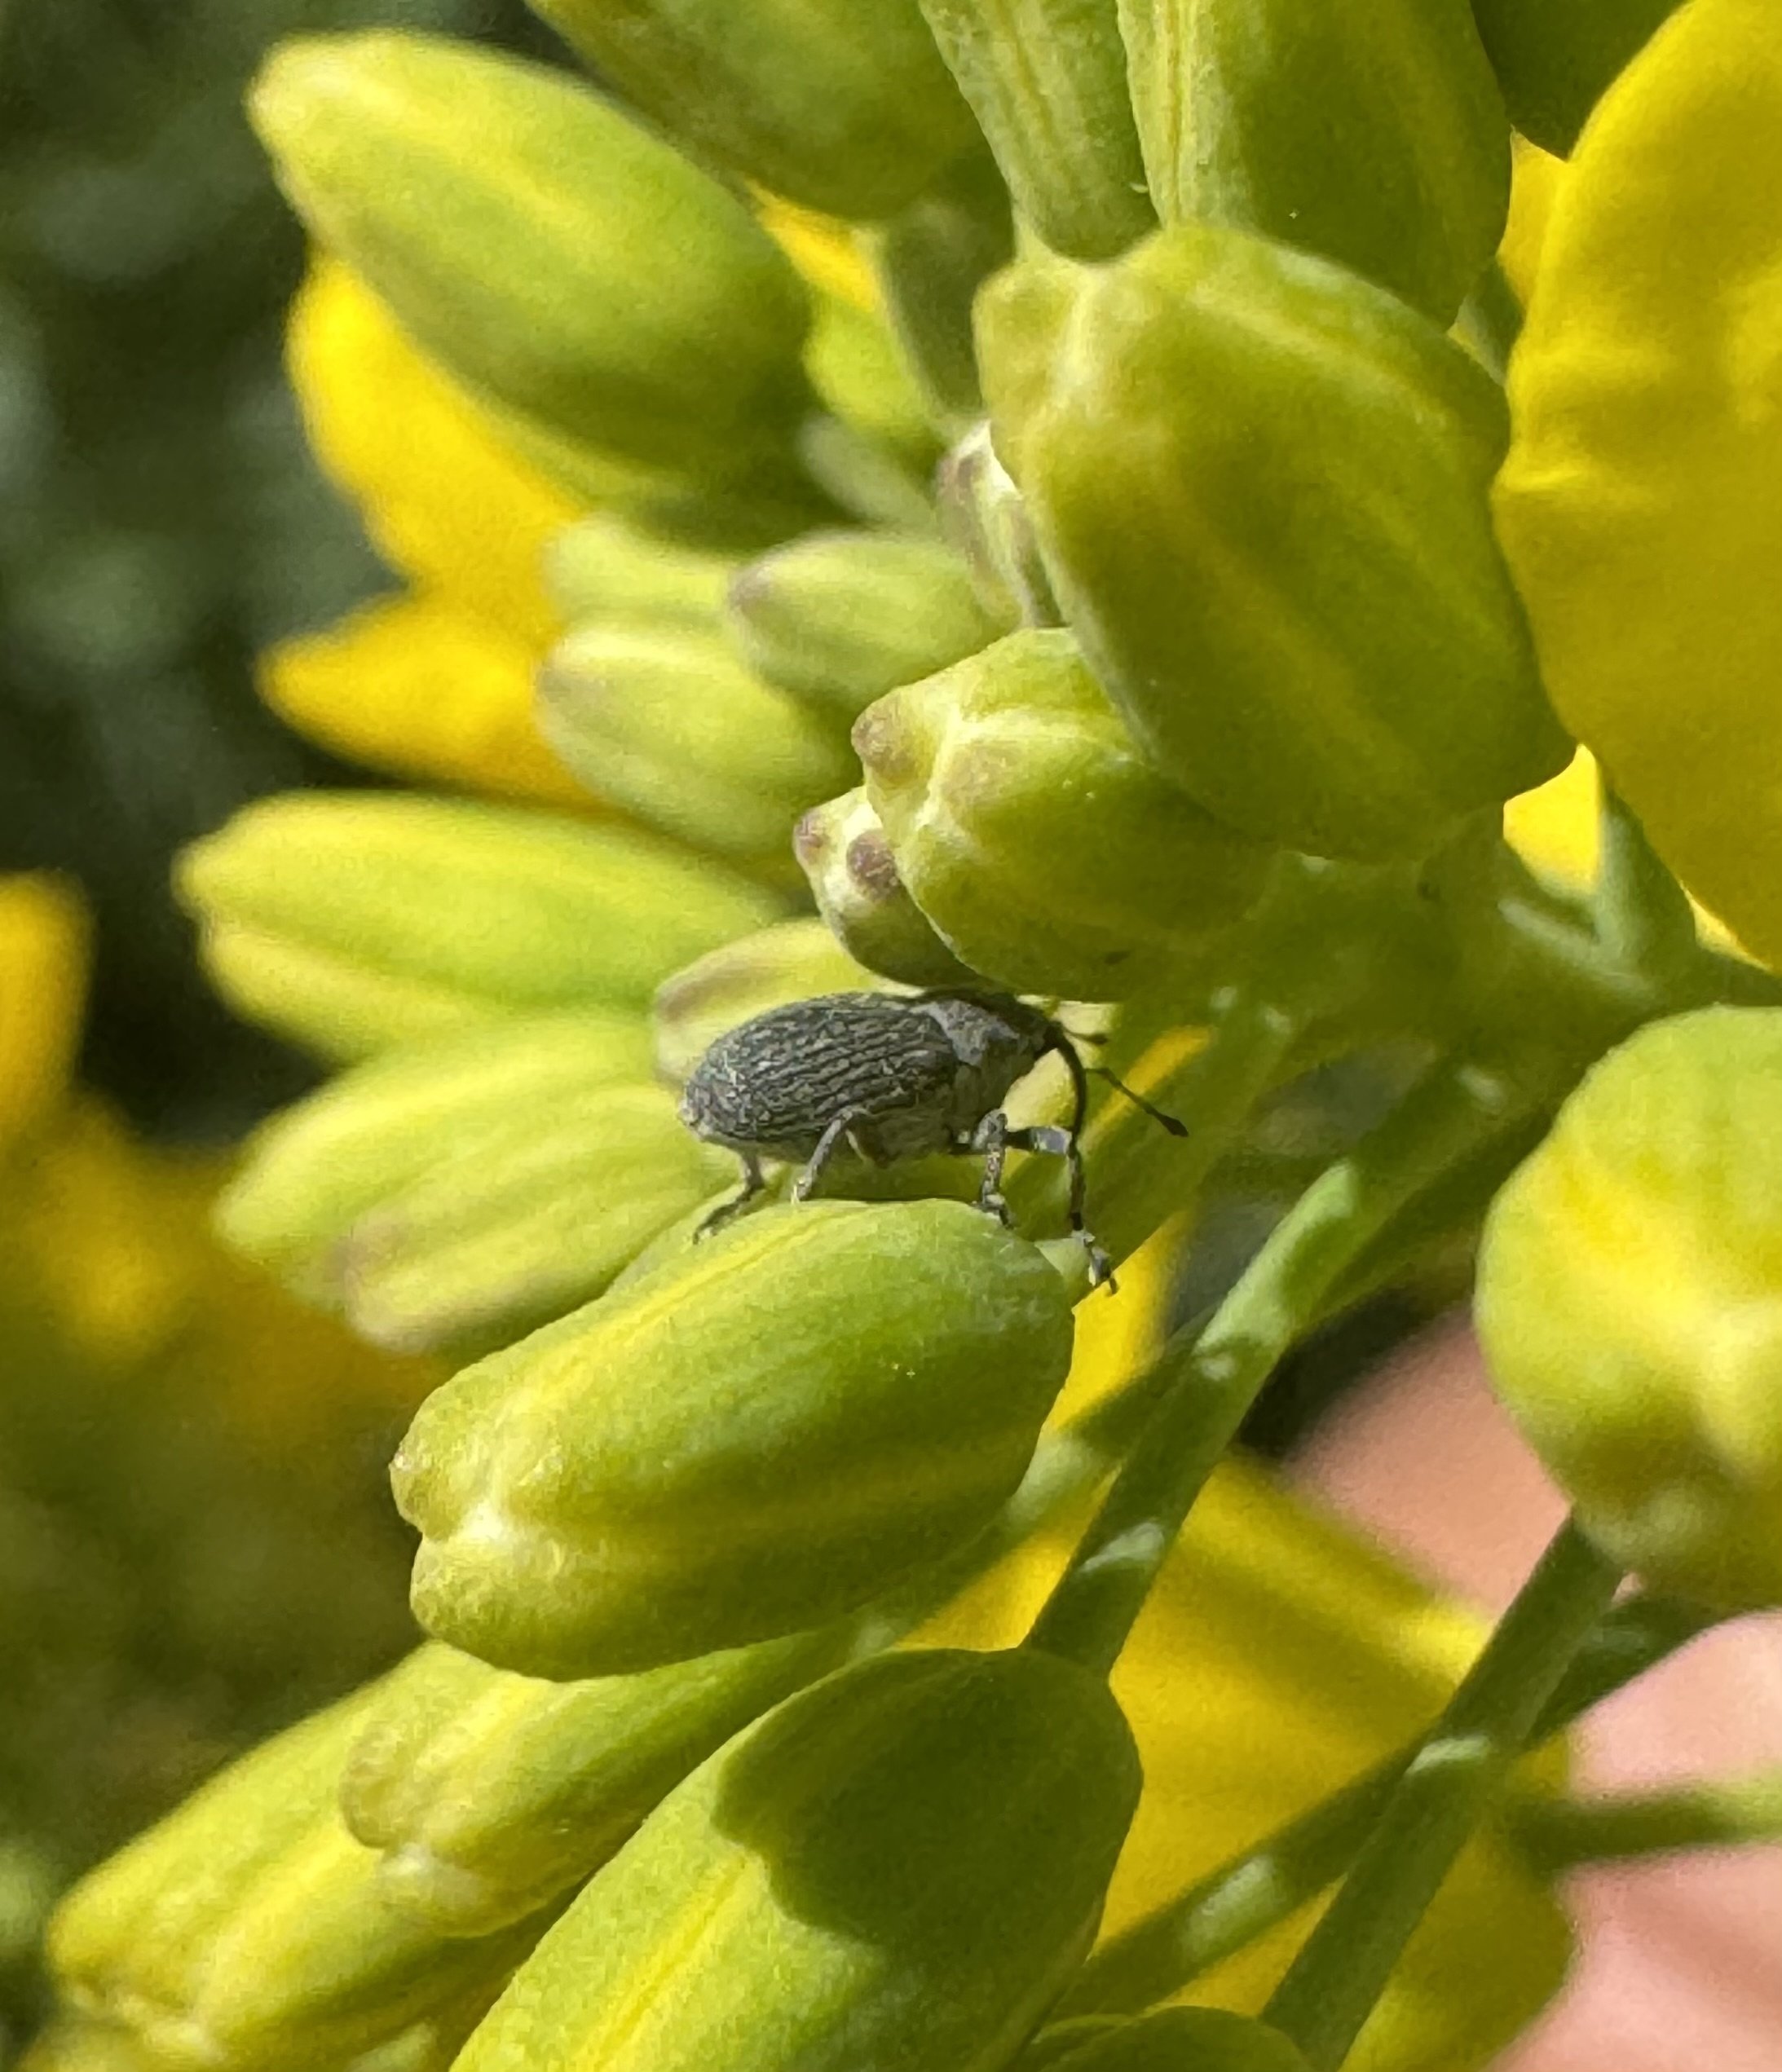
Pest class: Cabbage_seedpod_weevil